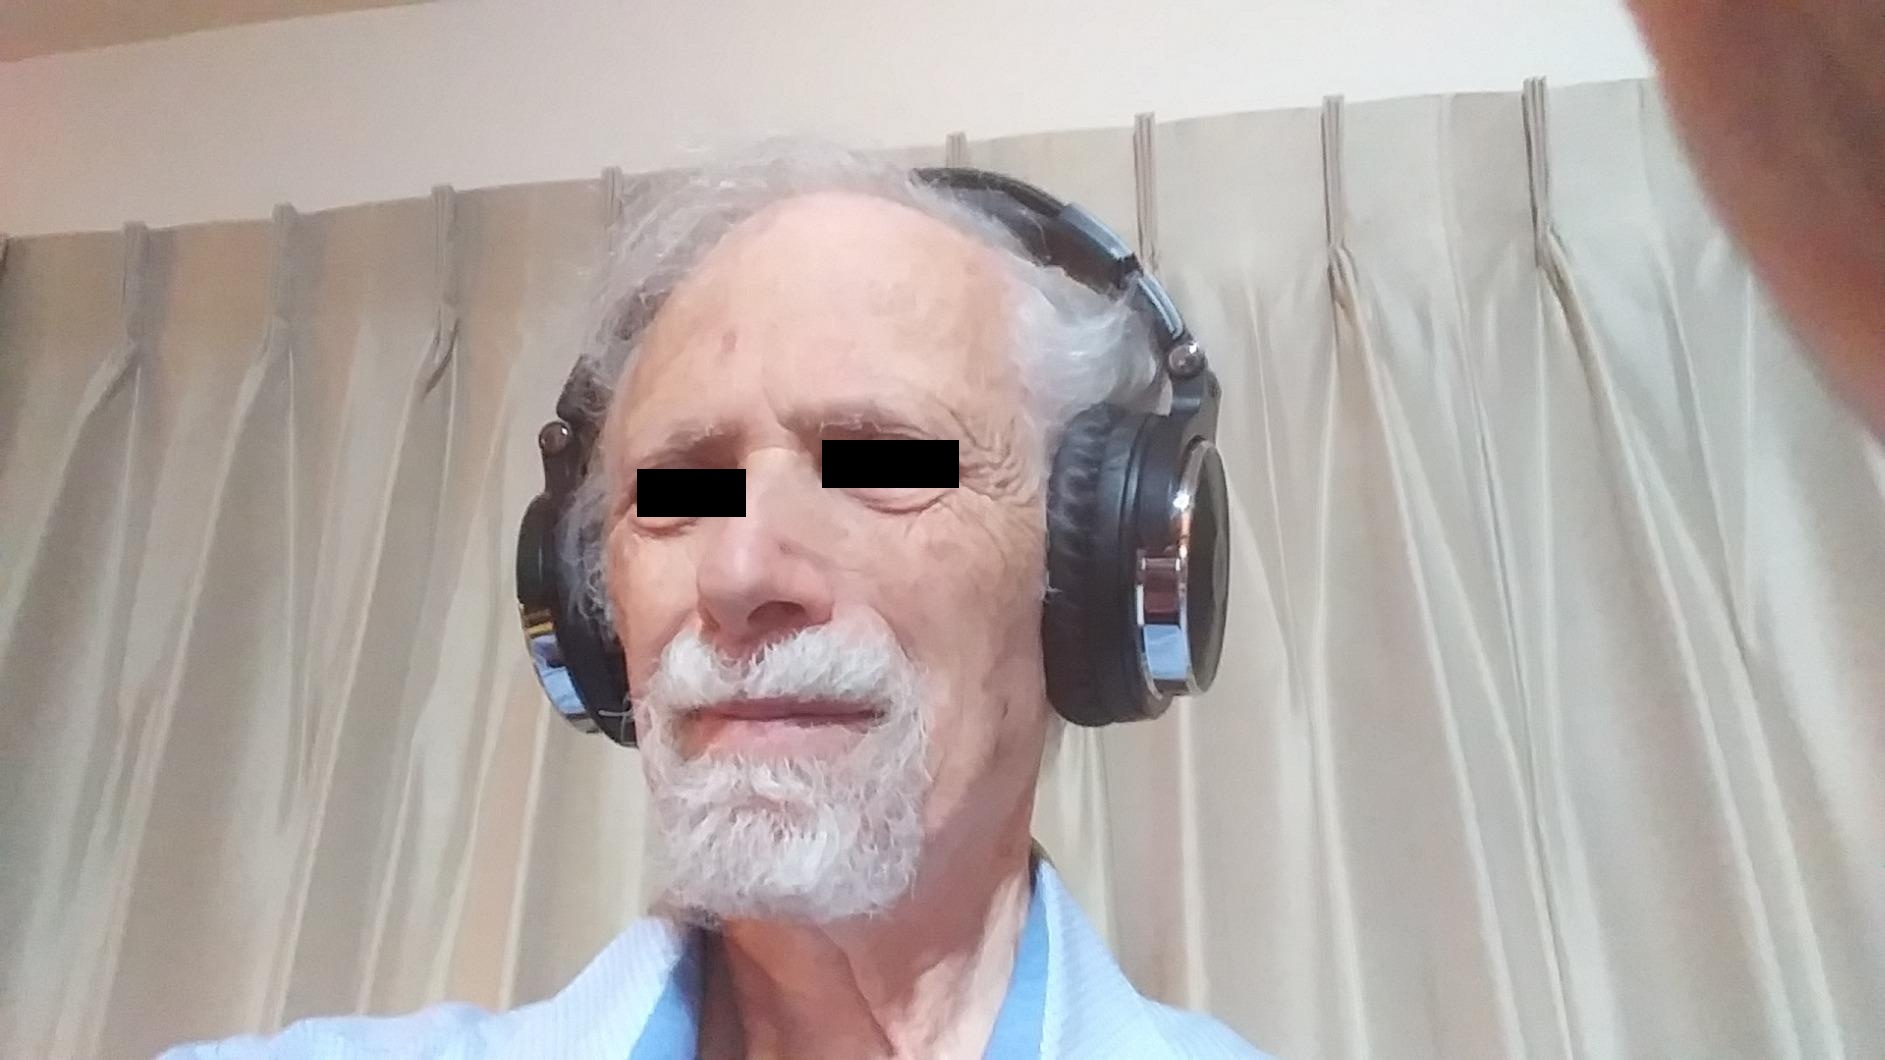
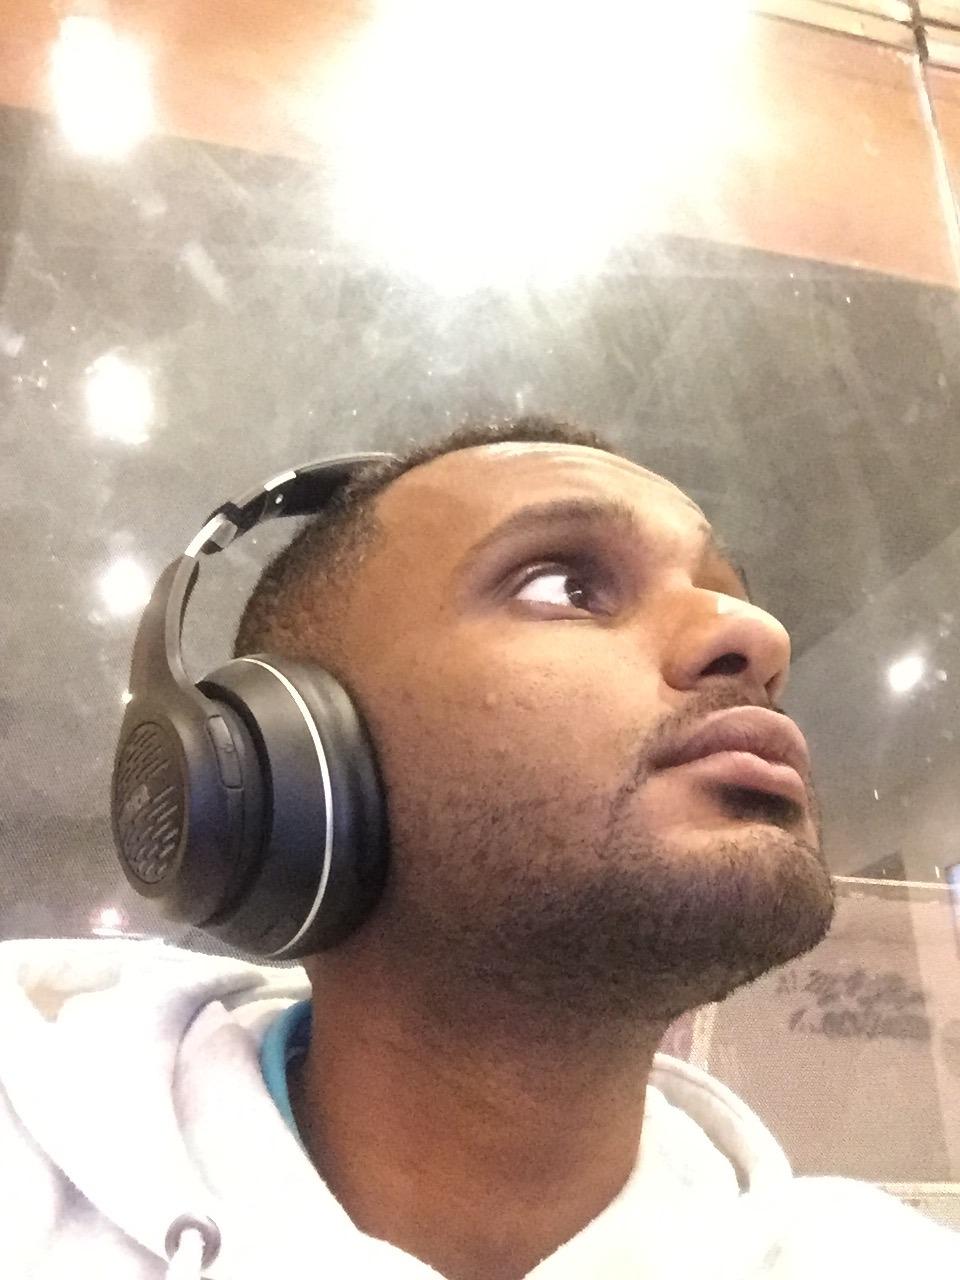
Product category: headphones
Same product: no